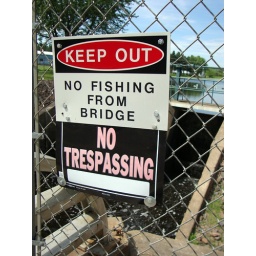
Photo was taken from the sidewalk on the bridge at Owen Dam in Owen, WI.